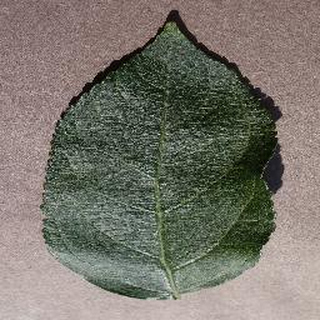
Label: healthy_apple